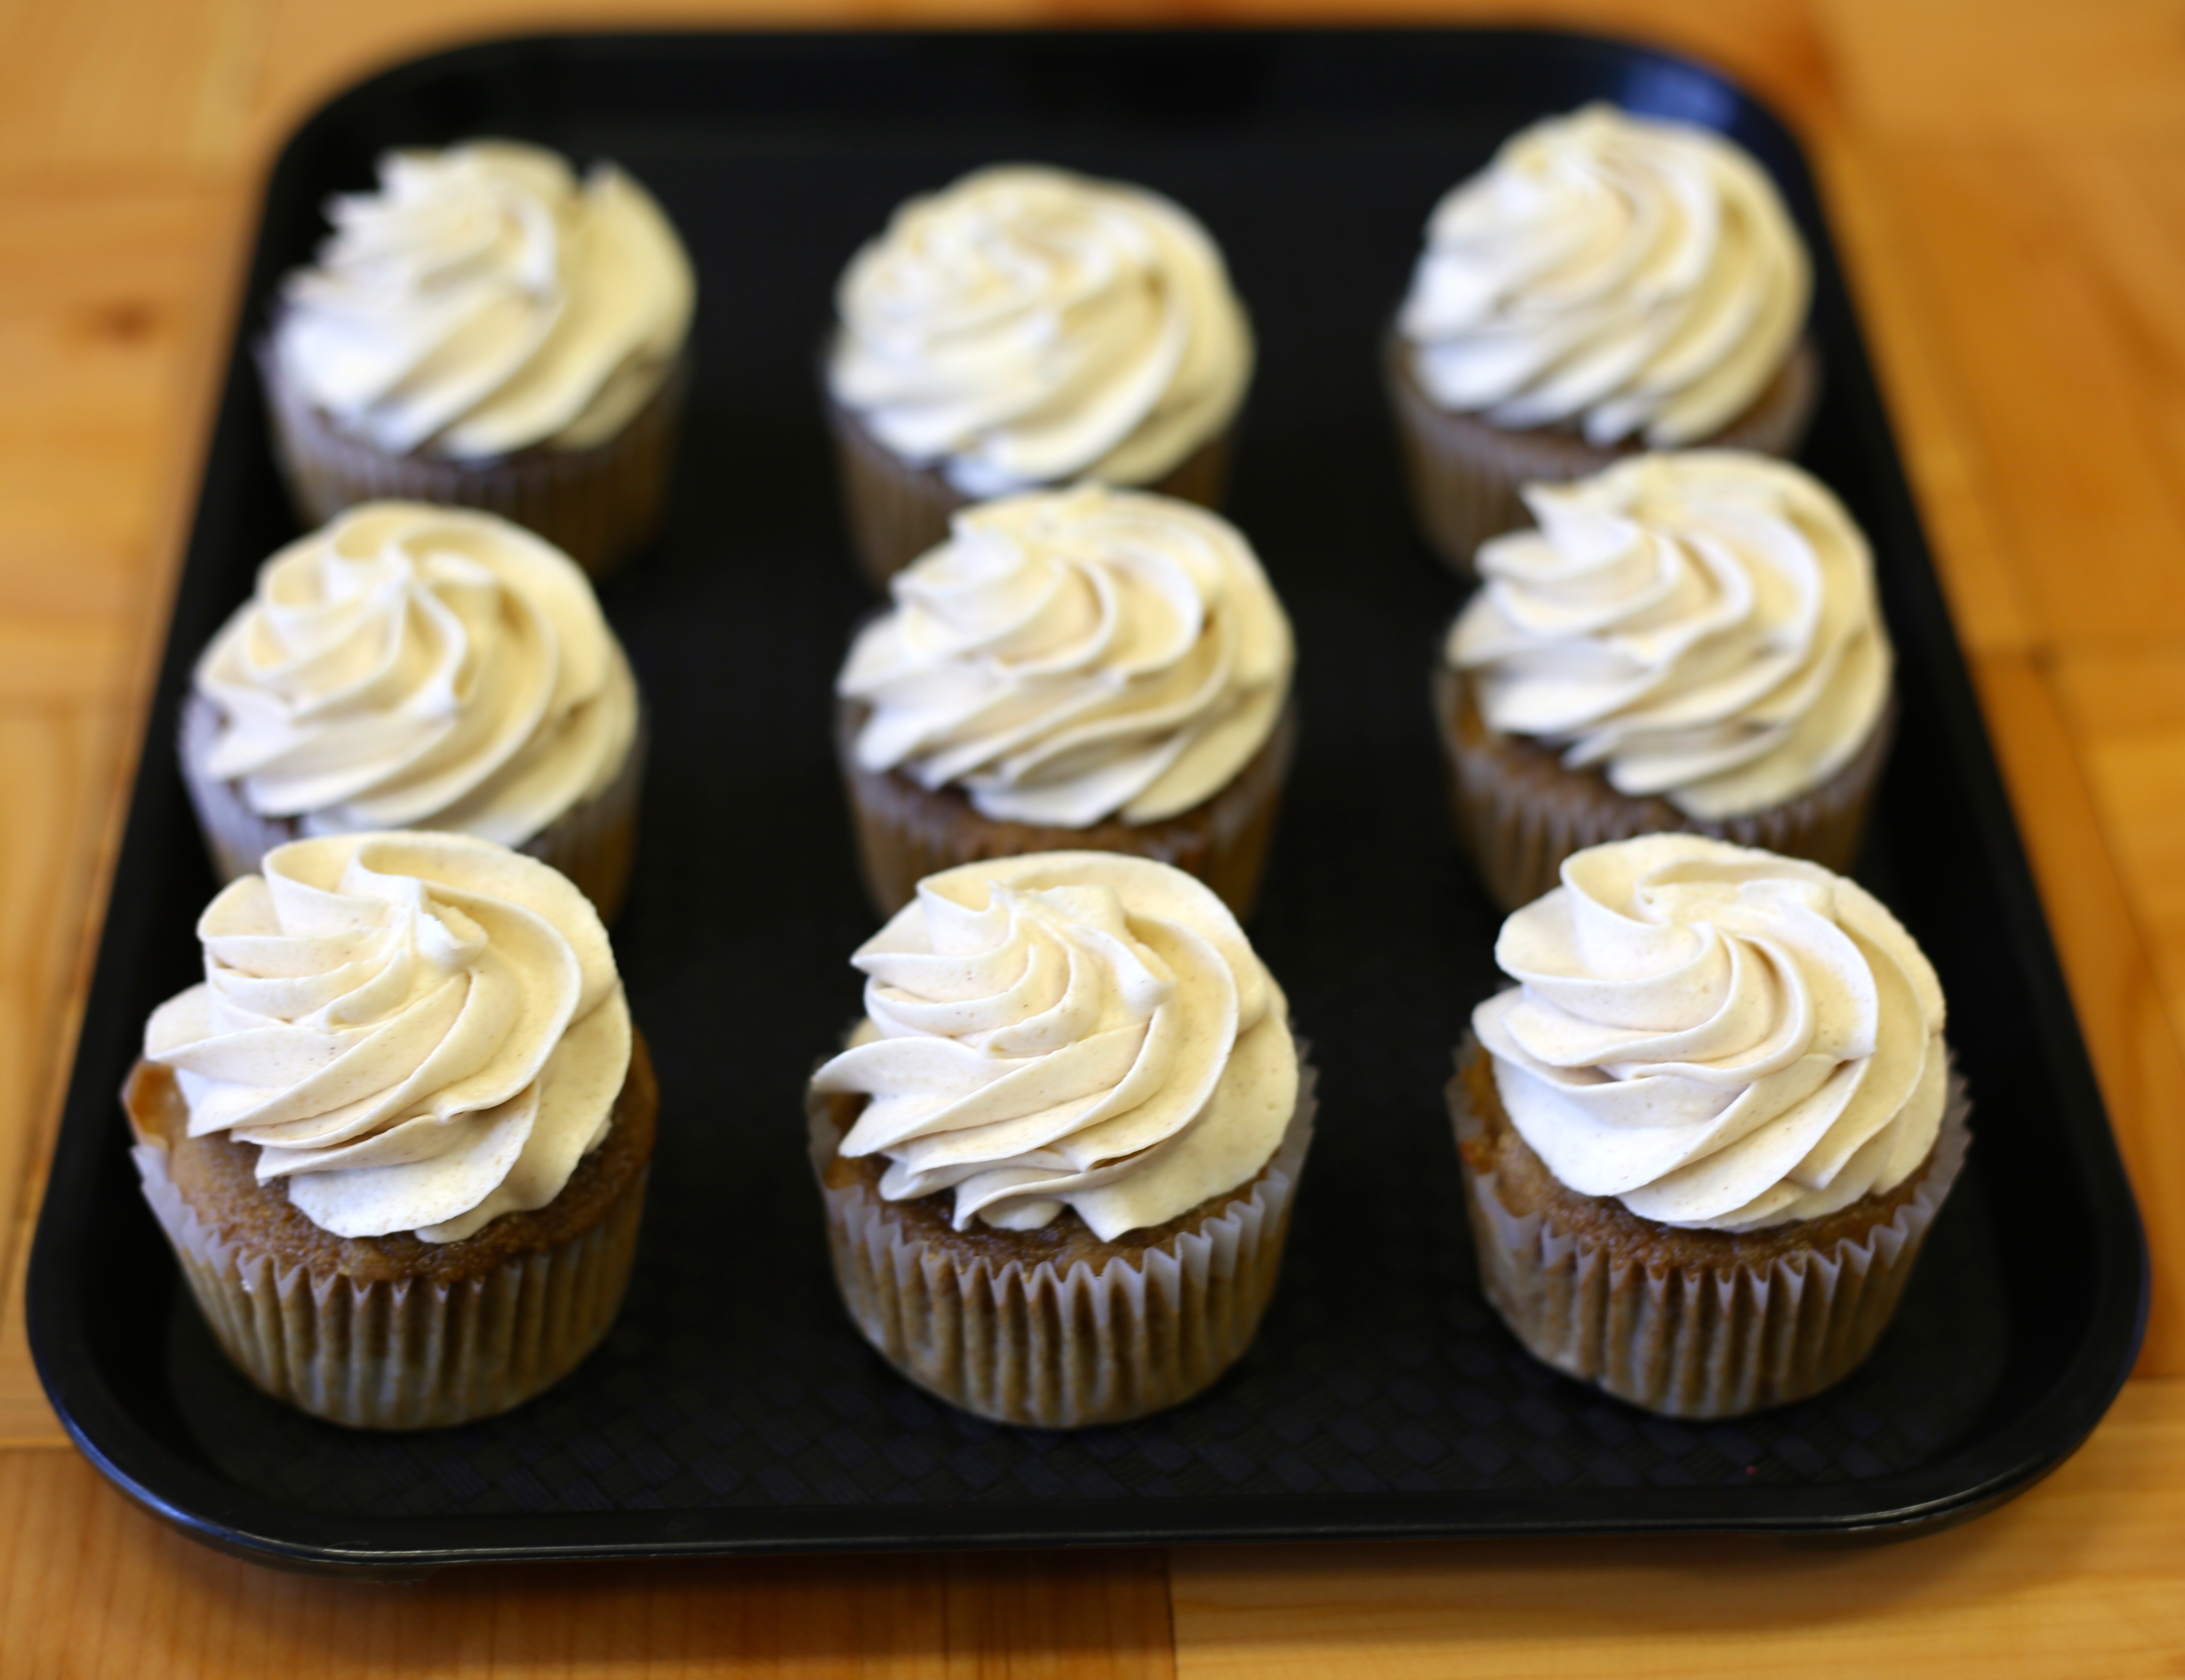
sweet, food, produce, cupcake, baking, dessert, cream, cake, icing, candy, cupcakes, cream cheese, flavor, buttercream